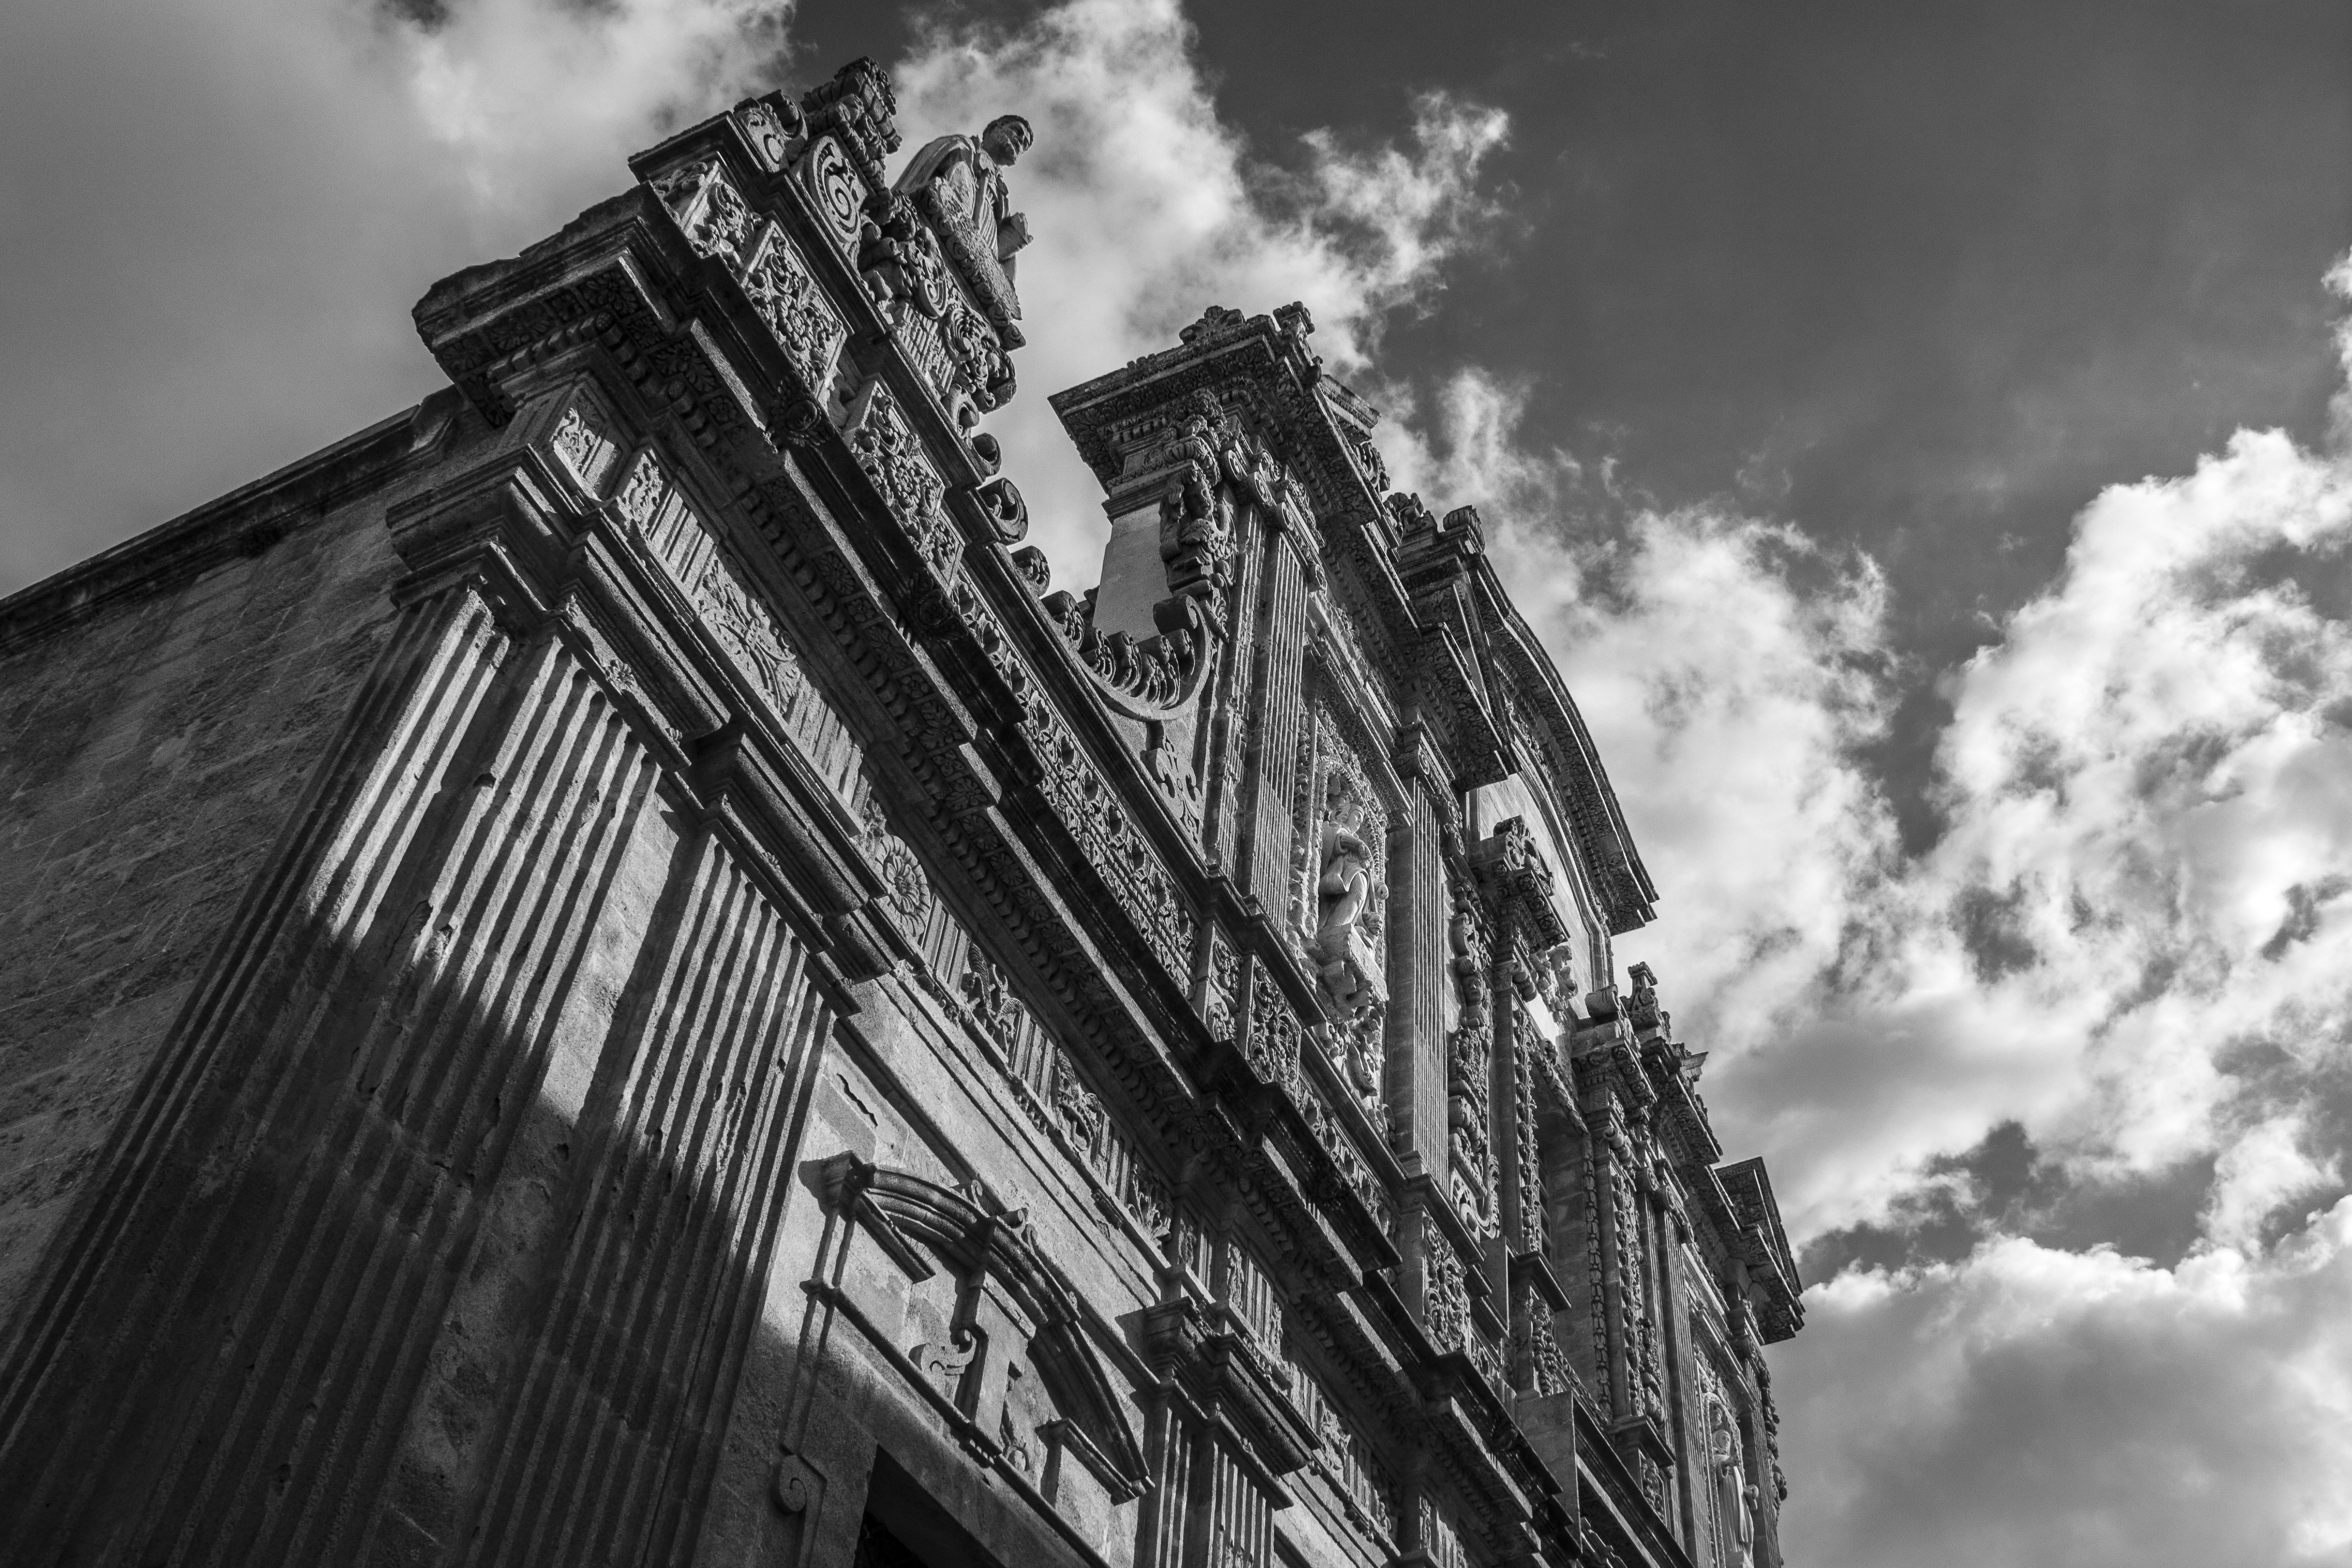
sea, cloud, black and white, sky, photography, skyscraper, cityscape, summer, travel, holiday, italy, black, monochrome, holidays, baroque, apulia, metropolis, historical centre, puglia, salento, gallipoli, monochrome photography, lecce, gallipoli online, nelsalento